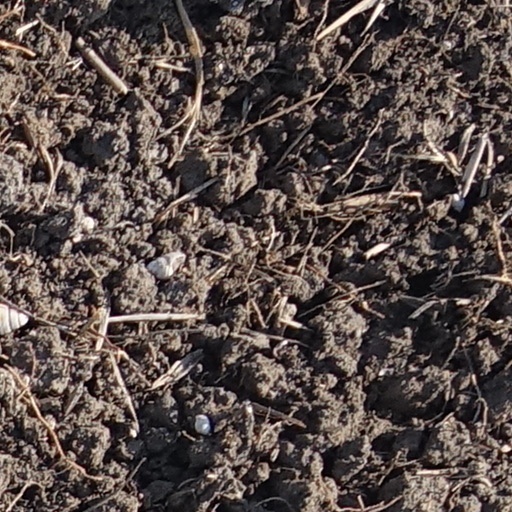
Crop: wheat